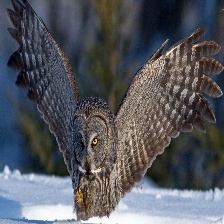
Species: GREAT GRAY OWL
Scientific name: STRIX NEBULOSA
ImageNet parent category: great_grey_owl